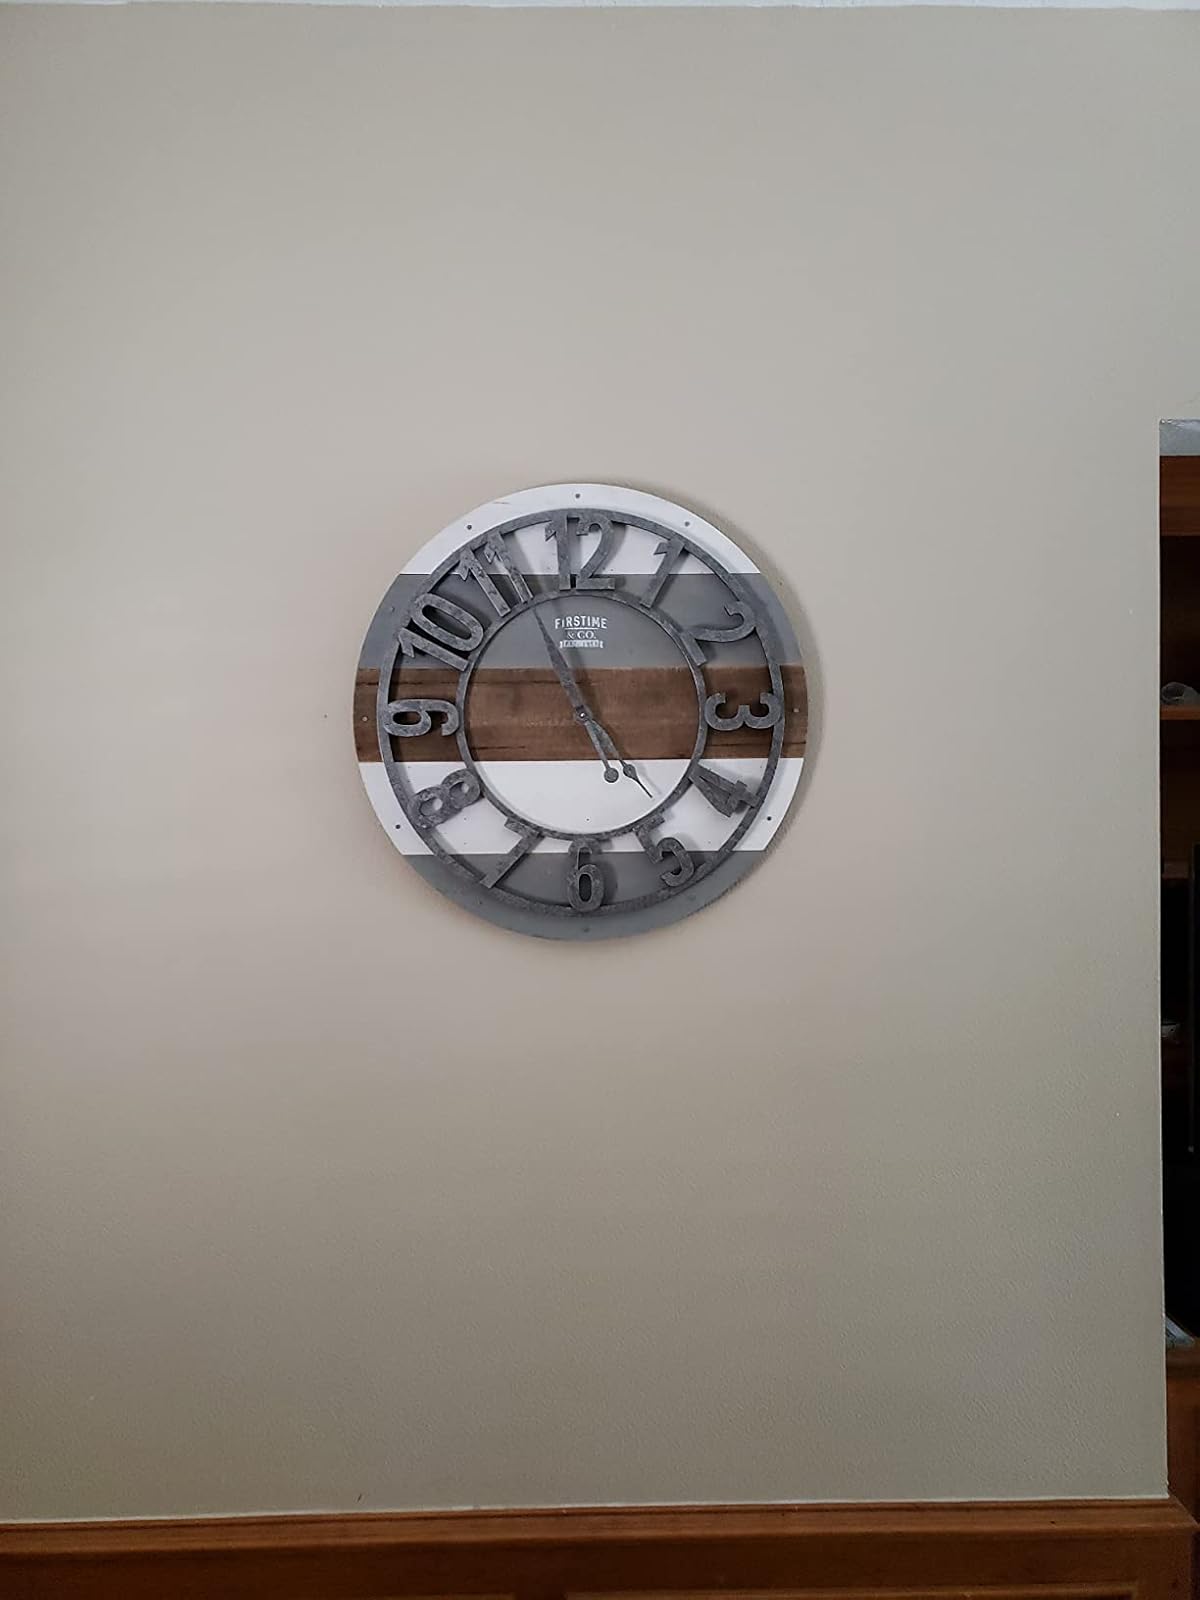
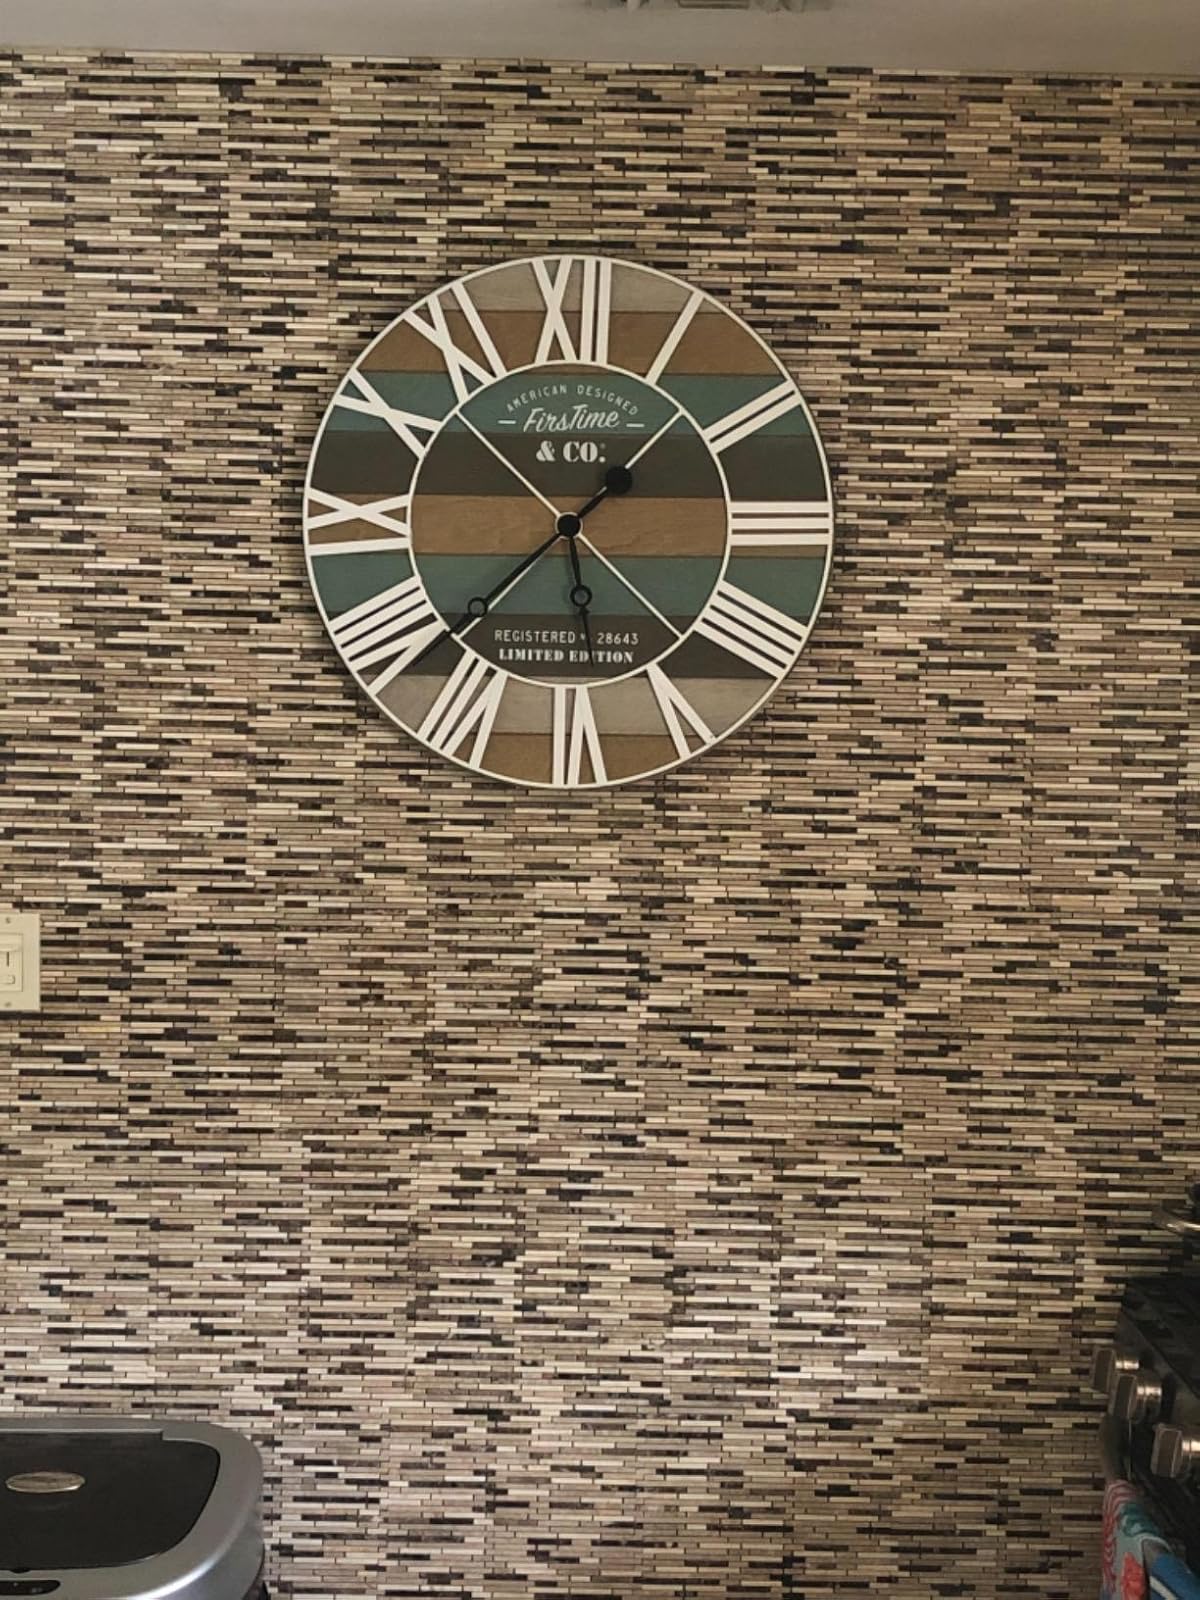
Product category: clock
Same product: no